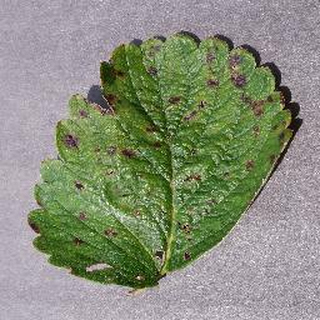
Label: strawberry_leaf_scorch